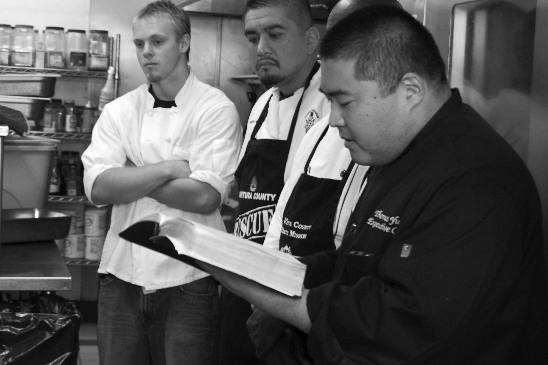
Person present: Yes